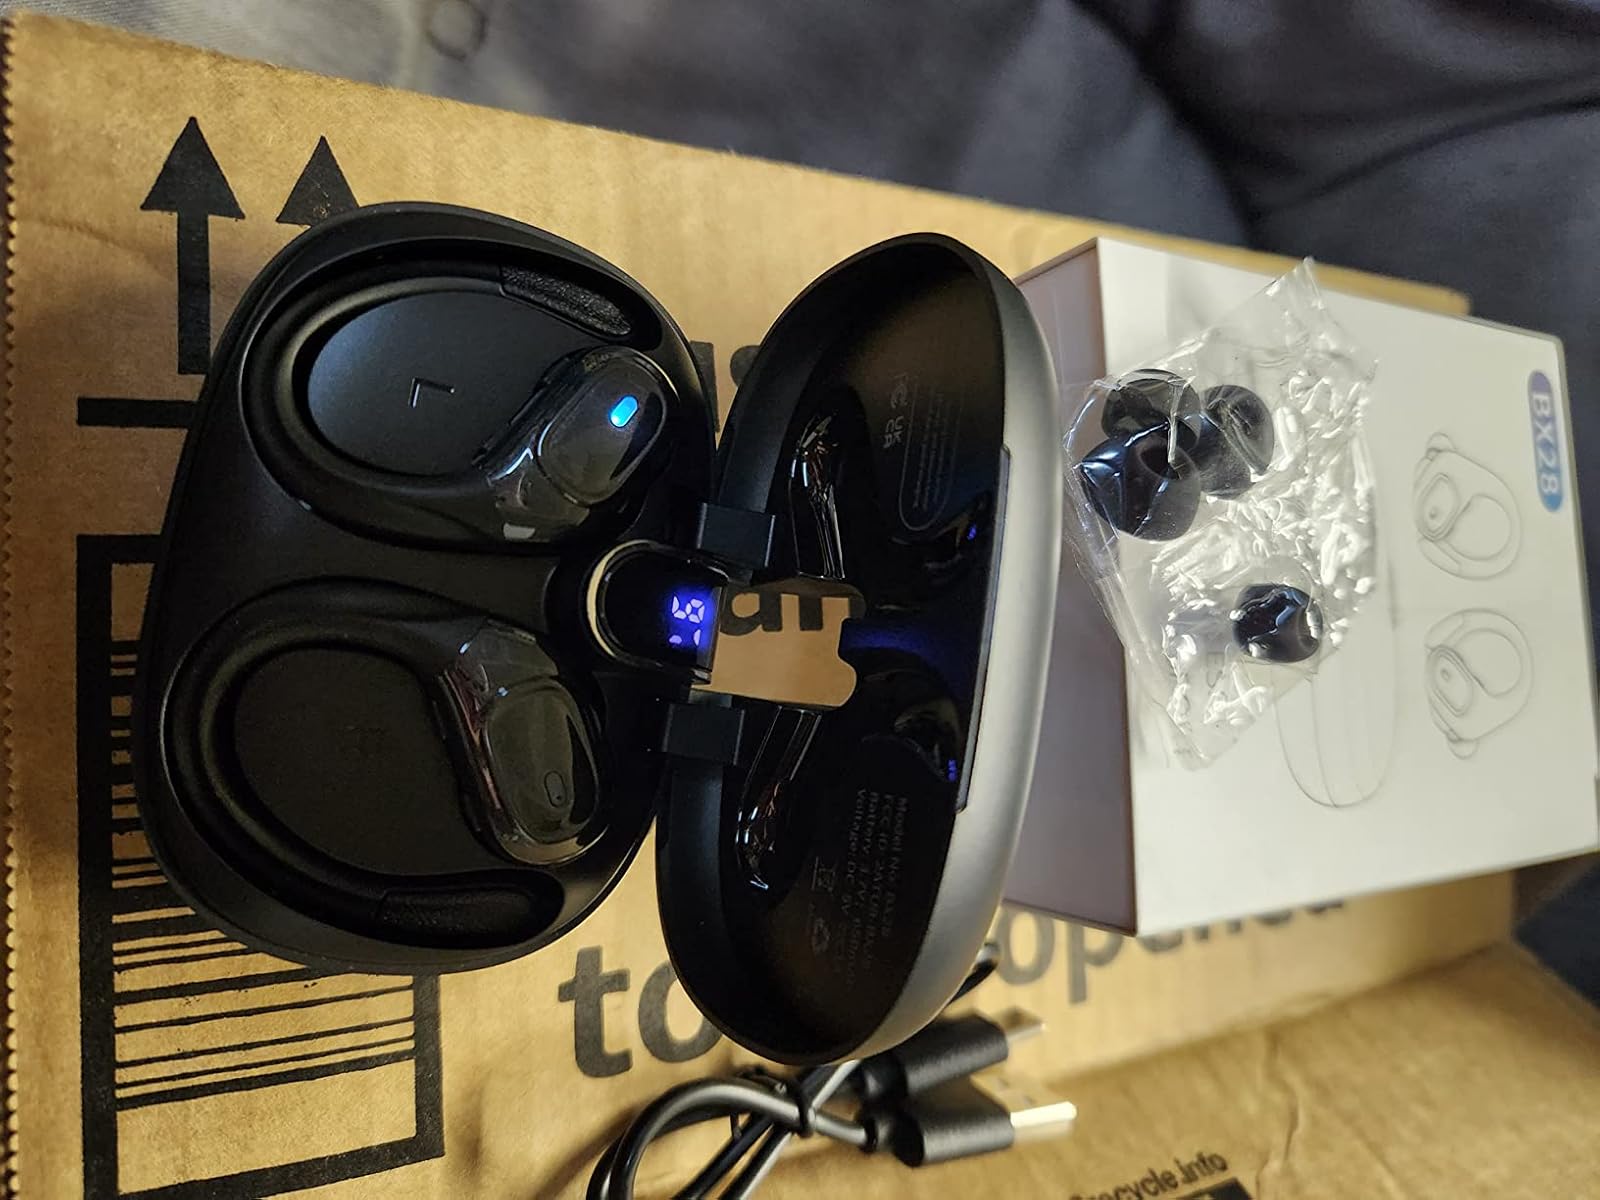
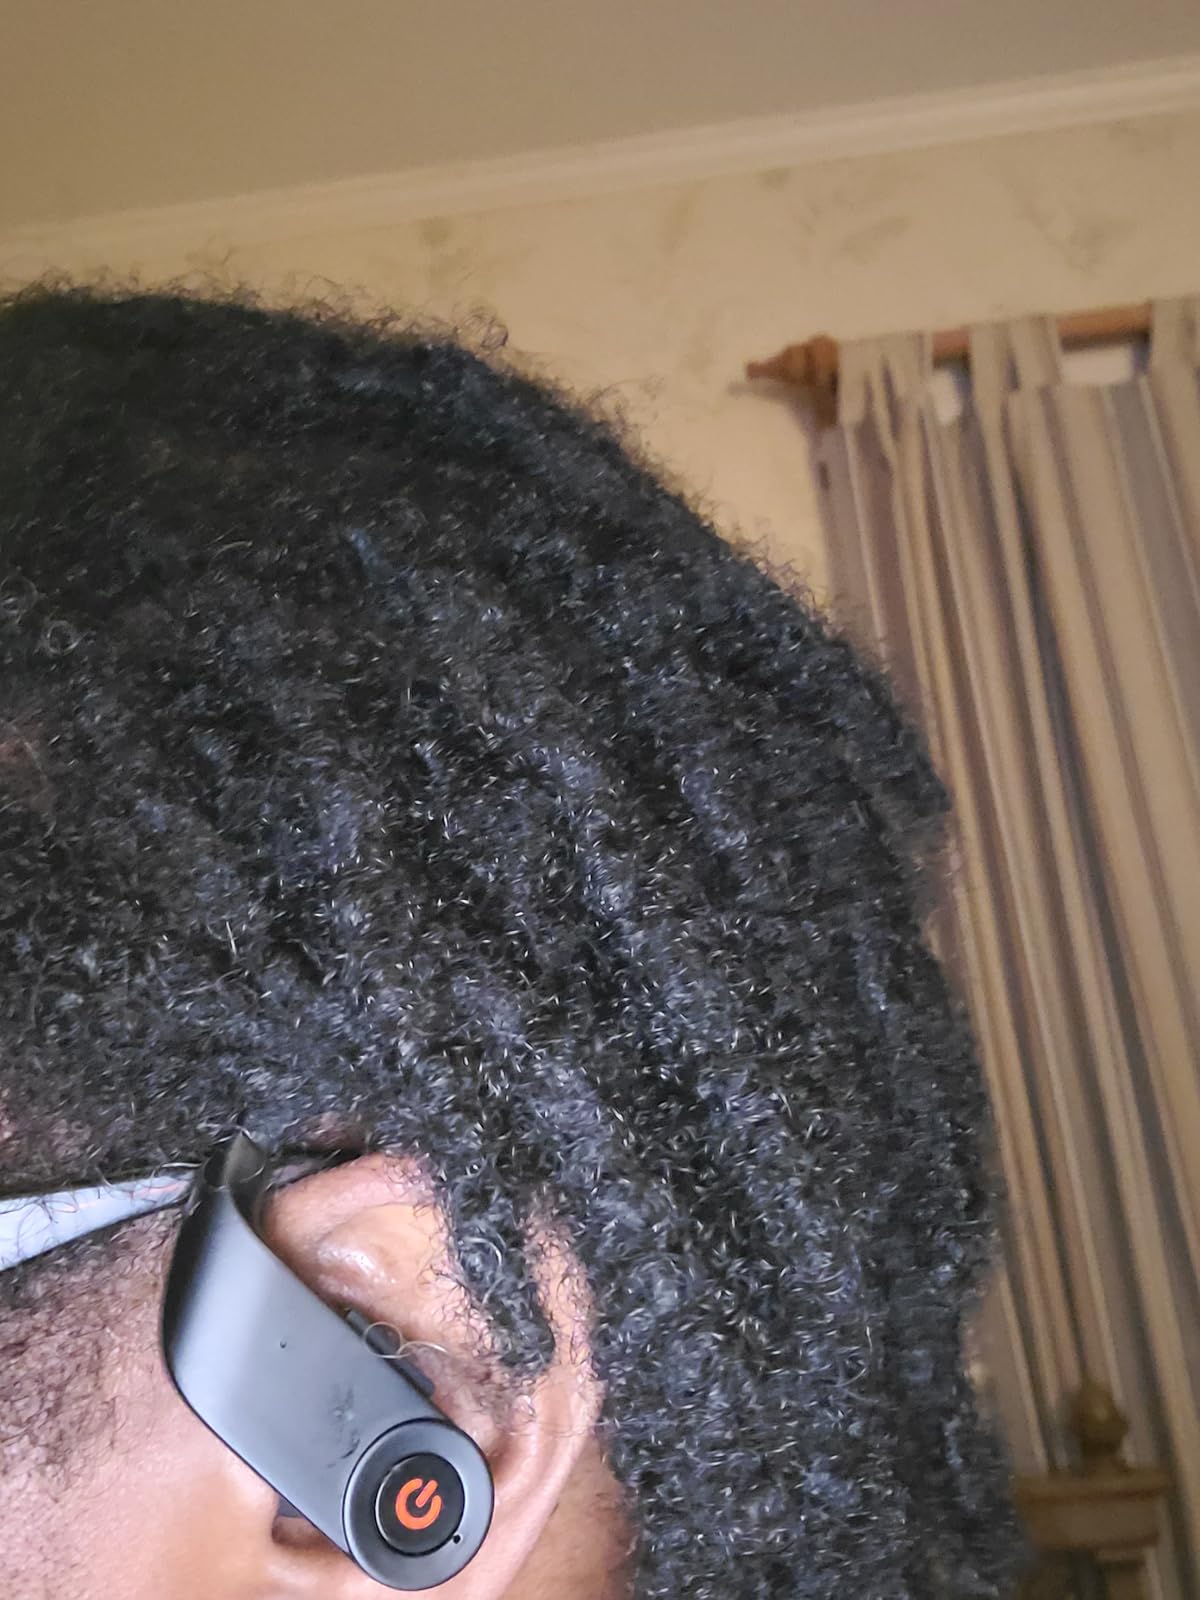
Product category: earbuds
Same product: no